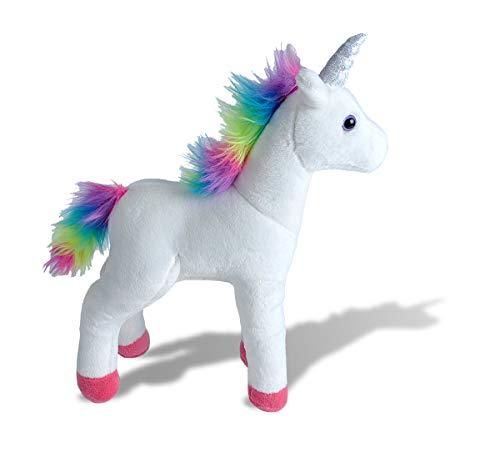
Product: Wild Republic Unicorn Plush, Stuffed Animal, Plush Toy, Unicorn Party Supplies, White Stars 12"
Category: Toys & Games | Stuffed Animals & Plush Toys | Stuffed Animals & Teddy Bears
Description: Measuring at 12", The unicorn stuffed animal is the perfect size for any fairy tale aficionado to cuddle.
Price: $11.93
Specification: ProductDimensions:12x5x6inches|ItemWeight:8.3ounces|ShippingWeight:8.3ounces(Viewshippingratesandpolicies)|ASIN:B07MK3Q496|Itemmodelnumber:23256|Manufacturerrecommendedage:0monthsandup